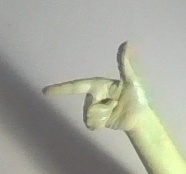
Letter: yaa